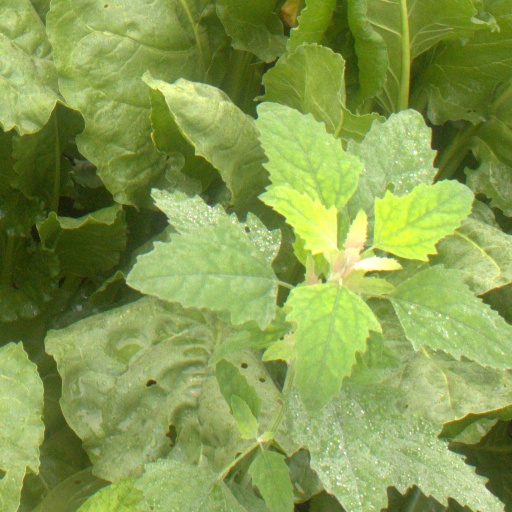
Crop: sugar beet